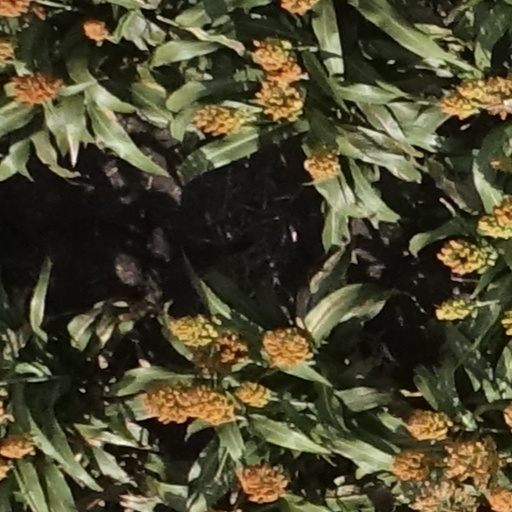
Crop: sorghum